North Carolina General Assembly of 2015–16

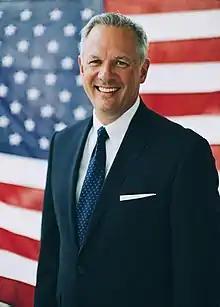
President of the Senate Dan Forest

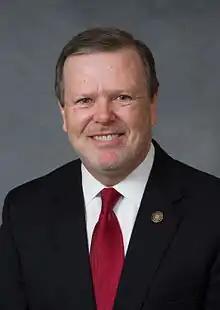
President "Pro Tempore" Phil Berger

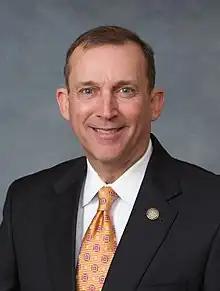
Majority Leader Harry Brown

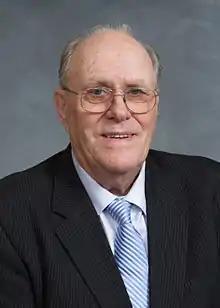
Majority Whip Jerry Tillman

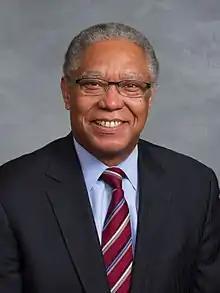
Minority Leader Dan Blue

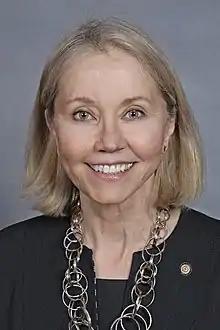
Minority Whip Terry Van Duyn

The Senate consisted of 50 members including 13 female, 11 African-American, 34 Republican, 16 Democrat, 10 new, and 40 returning senators. Fletcher L. Hartsell Jr. was the most senior senator with 13 terms in the Senate.